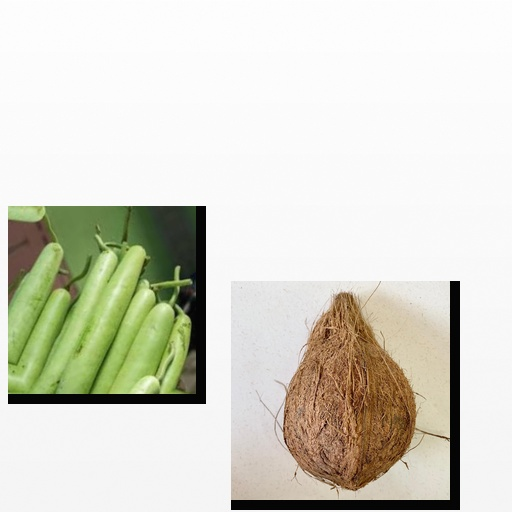
Food items: coconut, bottle_gourd